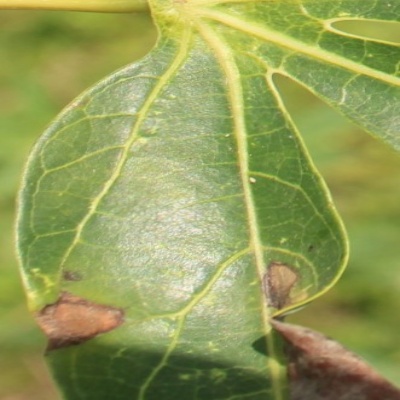
Crop: Cassava
Condition: bacterial blight